My Beautiful Dark Twisted Fantasy

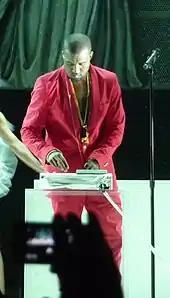
West performing his headlining set at the Coachella Valley Music and Arts Festival in 2011

Before the release of "My Beautiful Dark Twisted Fantasy", West initiated the music program GOOD Fridays through his website beginning August 20, 2010, offering a free download of a new song for each Friday. West tweeted that he was aware his fans needed new music, "so I'm dropping 1 new song every weekend until Xmas" and he explained a release could be a song by him, Jay-Z, or another artist. Titled after his imprint label GOOD Music, the program generated considerable publicity ahead of the release of "My Beautiful Dark Twisted Fantasy". Young Money Entertainment online marketing coordinator Karen Civil retrospectively called the program genius, detailing that West undertook a program not previously attempted and "at a point when he was the most hated person in music, he brought excitement back with his Friday releases". GOOD Fridays was intended to run until December 2010, but West extended it through to January 2011.